Iglesias, Sardinia

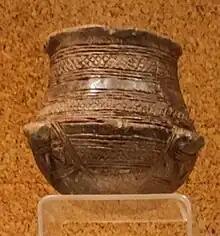
Bell Beaker from the Grotta della Volpe (Fox cave)

The area around present-day Iglesias was inhabited in prehistory, with the oldest traces of human settlement dating to the Neolithic. The fourth-millennium-BC domus de Janas, attributed to the Ozieri culture, were discovered in the mountainous region of San Benedetto. Other pre-Nuragic finds attributed to the Monte Claro, Bell Beaker and Bonnanaro cultures were discovered in nearby caves, followed by evidence of a Nuragic, Punic and Roman presence. Ancient Roman sources record a city known as Metalla, perhaps located along Iglesias' border with Fluminimaggiore.